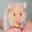
Label: hamster